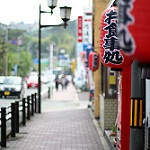
Label: street